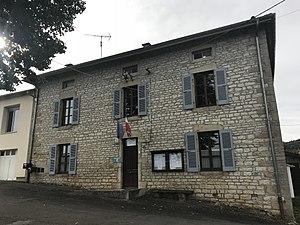
Graye-et-Charnay (Jura, France) en octobre 2017.